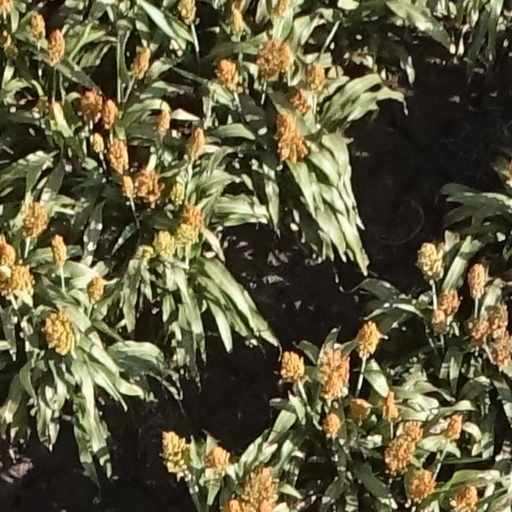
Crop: sorghum